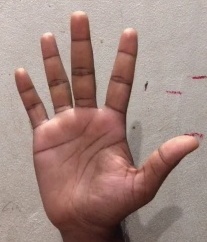
ASL sign: 5